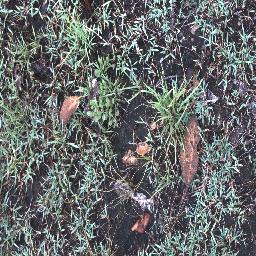
Label: negative